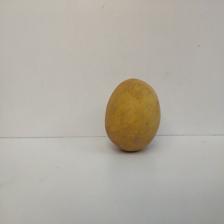
Size: Large